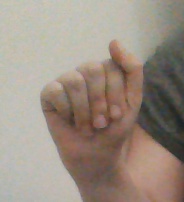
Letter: saad